Siranush

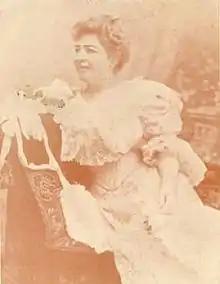

Merope Sahaki Kantarjian, also known as Siranush, Siranuysh, or Siranoush (May 25, 1857, in Constantinople – June 10, 1932, in Cairo) was an Ottoman Empire-born Armenian actress, one of the few whose work is tied to an entire era of theatrical history.